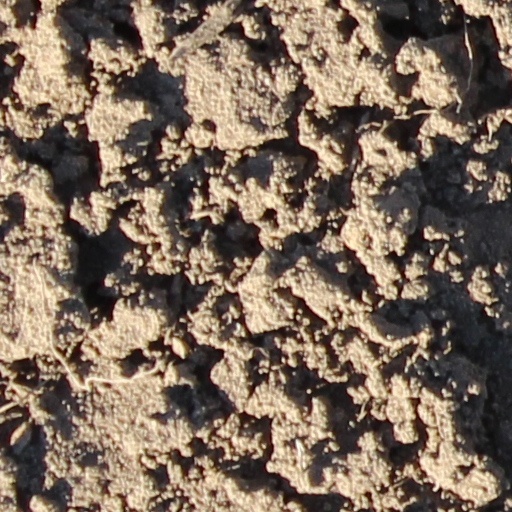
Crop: wheat